Chunshe

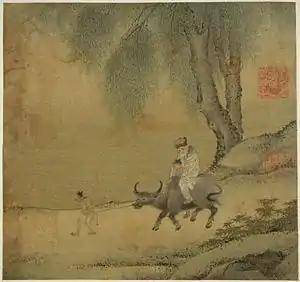

Chunshe (春社), or Spring Community Day, is a traditional folk festival originating from China. During the Shang dynasty and the Western Zhou, it was a carnival where lovers could date. Gradually, it became a sacrifice ritual to appease/in honour of Tudishen (God of the Soil and the Ground). People usually celebrate this festival on the fifth Wu Day (according to the sexagenary cycle) after Lichun, which is near Chunfen. According to folklore, the date could be February 2, February 8, February 12 or February 15 based on the lunar calendar.